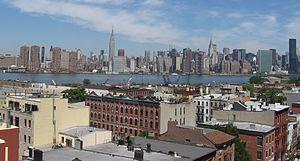
Greenpoint est le quartier le plus au nord de l'arrondissement de Brooklyn, à New York.